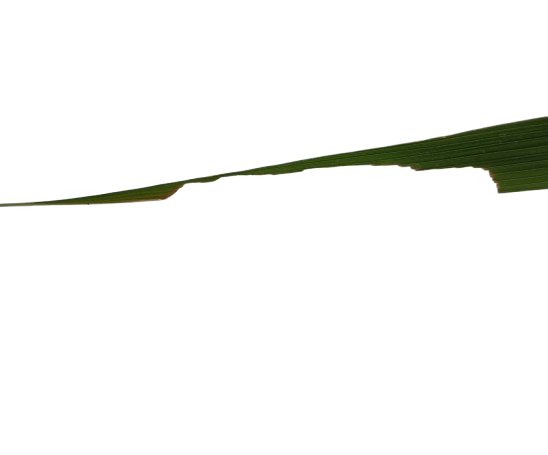
Label: Insect